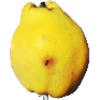
Label: quince